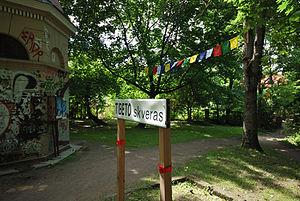
La République d'Uzupis est une micronation, fondée le 1ᵉʳ avril 1998, par les habitants du quartier éponyme de Vilnius, situé dans un méandre de la Vilnia, dit également Quartier de l'Autre Rive.